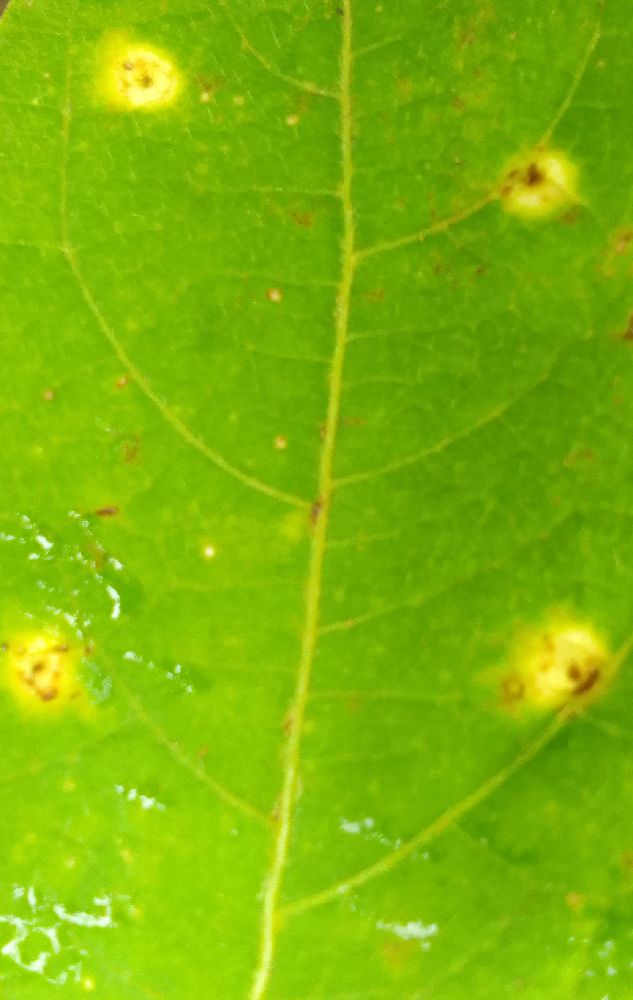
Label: rust